TEXAF

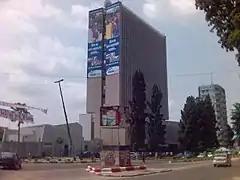
The headquarters of the "Société de Distribution d'Eau de Léopoldville"—now known as the "Régie de Distribution d'Eau" (REGIDESO)—in January 2006.

TEXAF played a role in the development of urban infrastructure, subscribing to nearly 25,000 shares in the "Société de Distribution d'Eau de Léopoldville" (now REGIDESO), founded on 18 November 1929 with a capital of 30 million francs. This was part of the Lukunga Water Supply Project, which would support industrial and urban needs. That same year, TEXAF launched its medical service for workers and employees. The company's textile operations ramped up quickly. By the end of 1928, the spinning mill began operations with 10,000 spindles, followed in April 1929 by a weaving section equipped with 288 looms, each operating at 175 strokes per minute. The dyeing section, specializing in indigo fabrics, was capable of processing 20,000 meters during an 8-hour shift. Cotton production also increased steadily—from 1,252 tons in 1926 to 4,772 tons in 1929. In that same year, textile output reached 927,000 meters. Financially, TEXAF recorded net results of 3.87 million francs in 1927, rising to 17.17 million in 1928, before declining to 5.35 million in 1929.